Jakorian Bennett

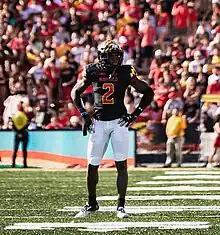
Bennett with Maryland in 2021

In his first season with the Terps, he played in four games and recorded six tackles, two pass break ups, and one sack. In the 2021 season, he played in all but one game, missing only the Ohio State game due to injury. He led all power five players with 16 pass break ups which was the most since Domonique Foxworth, led the team in interceptions with three, and 24 tackles (23 solo). In the 2022 season opener, Bennett had five pass breakups against Buffalo, and it was the most since Tino Ellis. At the end of the season, he would have 27 pass breakups, the most in the nation, one blocked field goal and one sack.